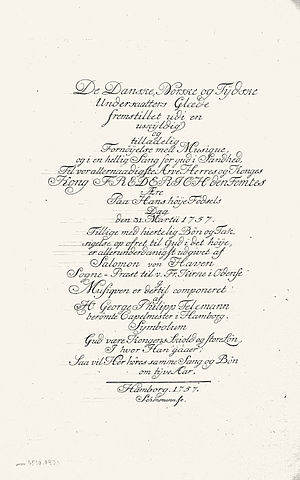
De Danske, Norske og Tydske Undersaatters Glæde
De Danske, Norske og Tydske Undersaaters Glæde fresmtillet udi en uskÿldig og tilladelig Fornöyelse med Musique .... Tittelblad, Det Kongelige Bibliotek
De Danske, Norske og Tydske Undersaatters Glæde er en kantate fra 1757 med musik af Georg Philipp Telemann.